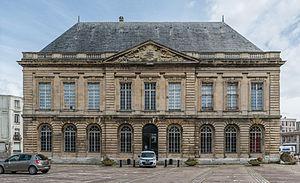
Le Havre est une commune française du Nord-Ouest de la France située dans le département de la Seine-Maritime en région Normandie, située sur la rive droite de l'estuaire de la Seine. Son port est le deuxième de France après celui de Marseille pour le trafic total et le premier port français pour les conteneurs.
Aujourd'hui l'histoire contemporaine de la ville du Havre est connue, notamment grâce au classement au patrimoine mondial de l'UNESCO du centre-ville, reconstruit après avoir été réduit en un tas de gravas la nuit du 5 septembre 1944.